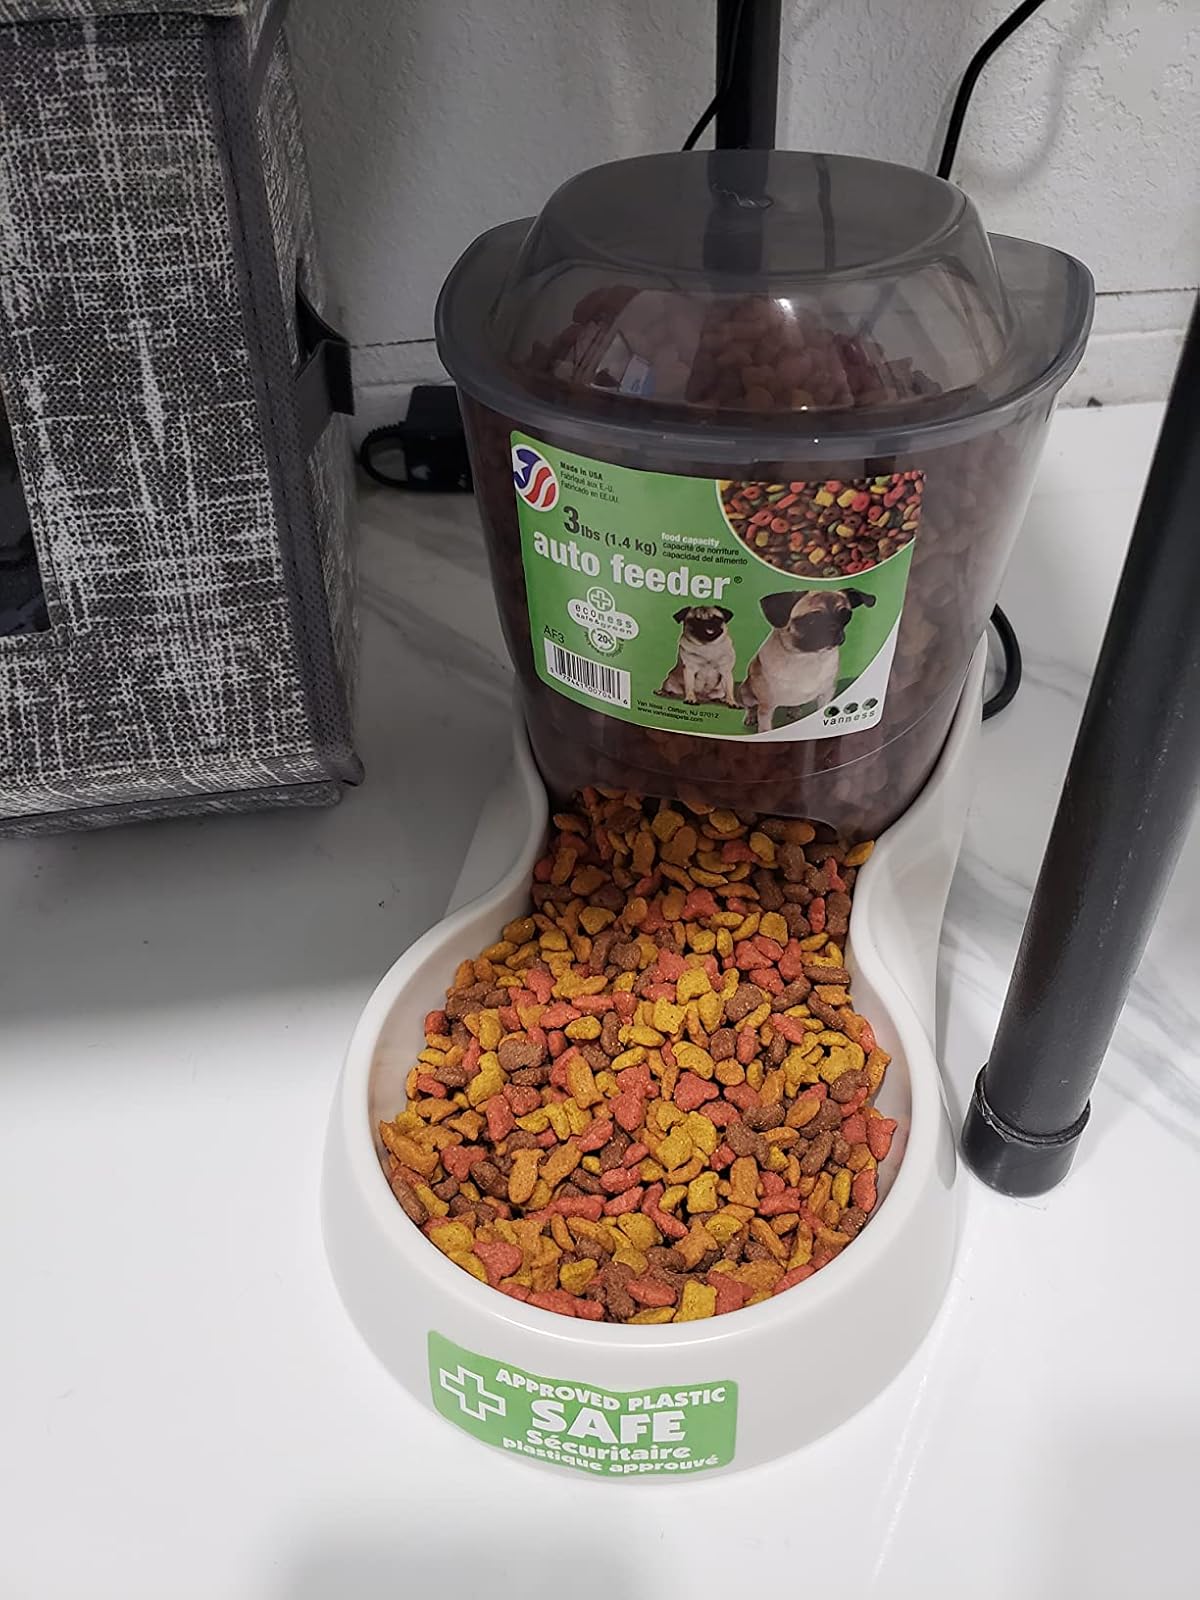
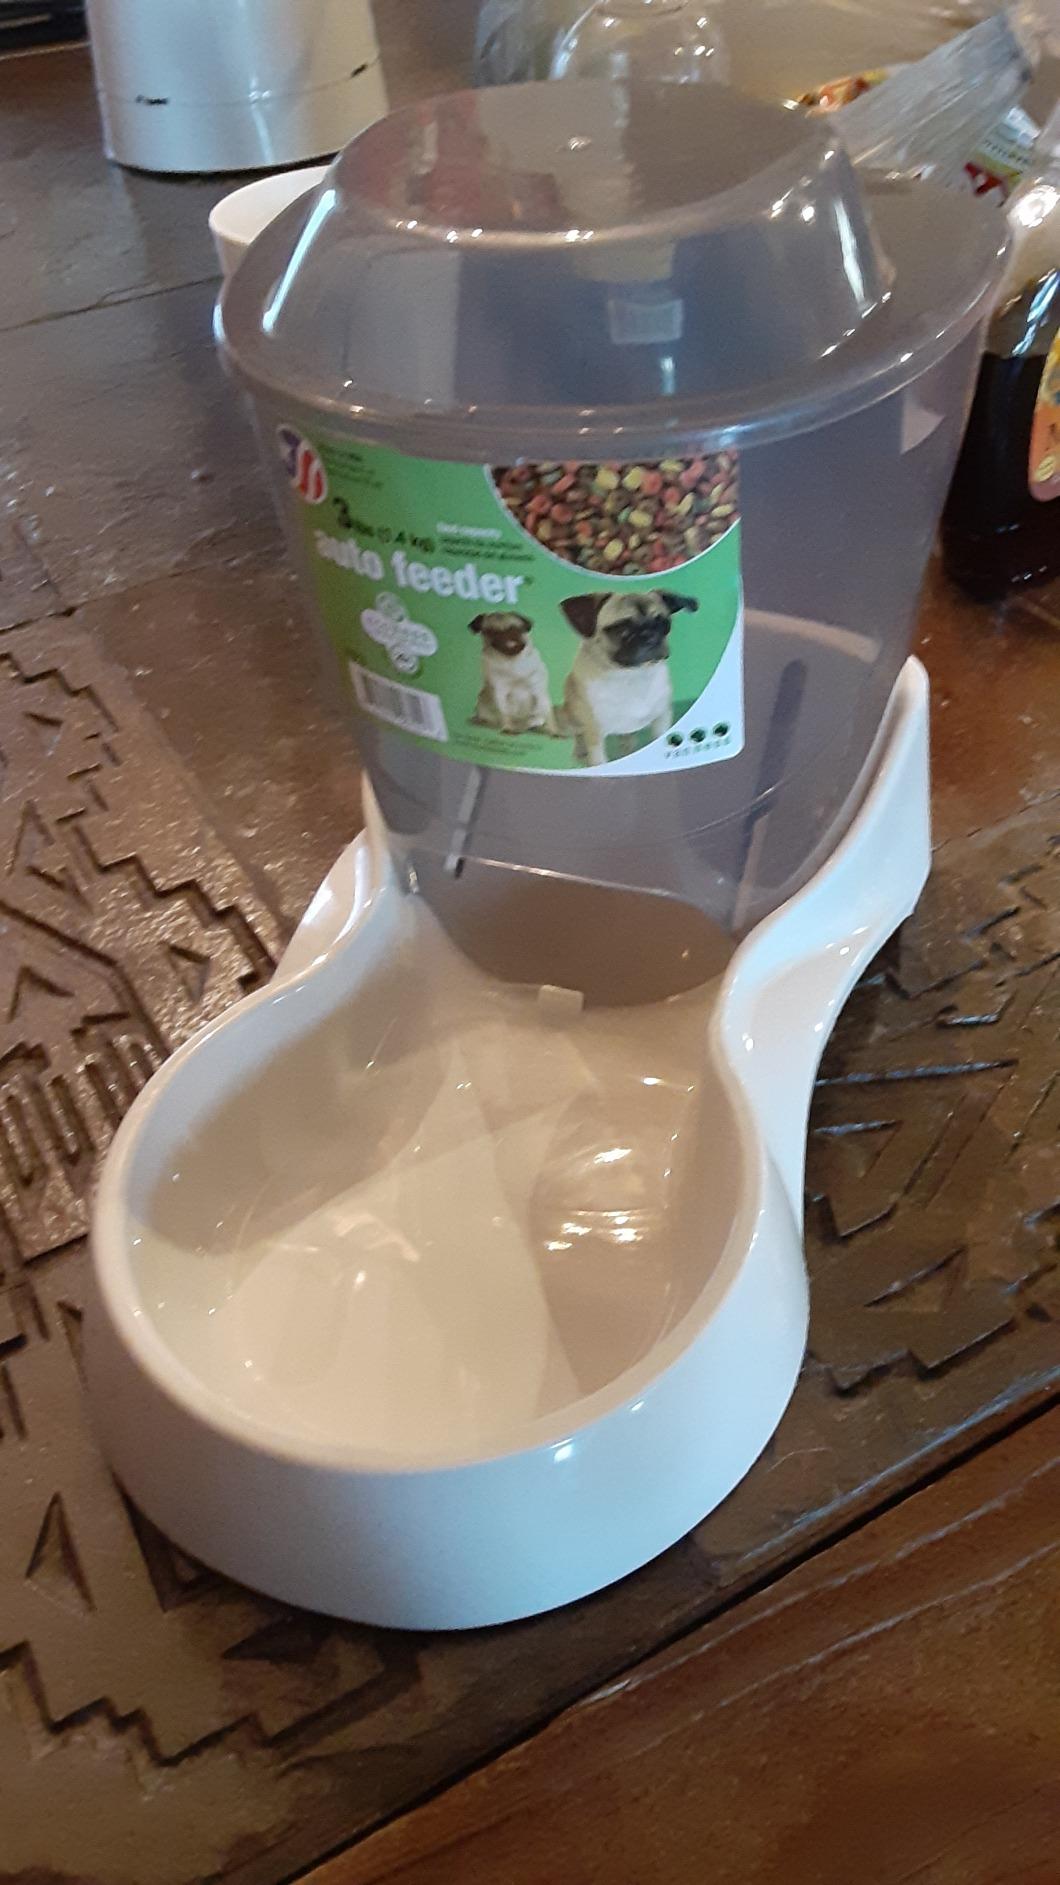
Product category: items_feeder
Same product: yes